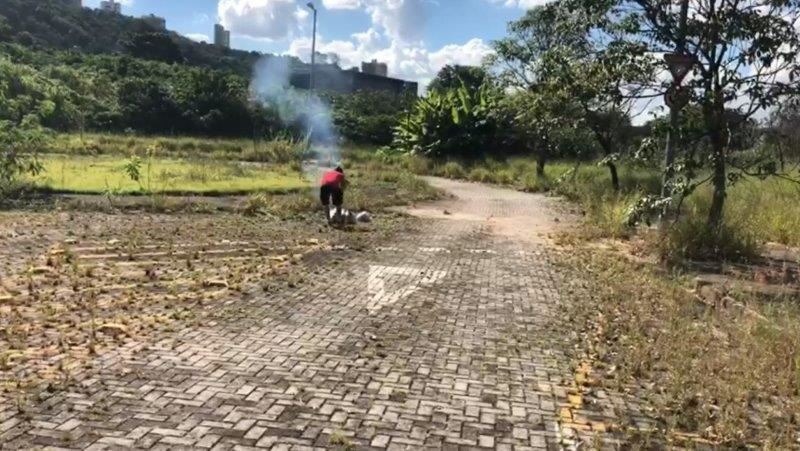
Fire: no
Smoke: yes